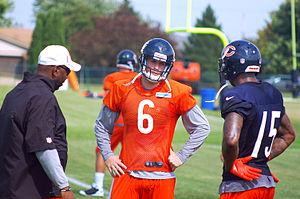
Brandon Marshall, né le 23 mars 1984 à Pittsburgh en Pennsylvanie, est un américain, joueur professionnel de football américain ayant évolué au poste de wide receiver en 2018 pour les Seahawks de Seattle en NFL.